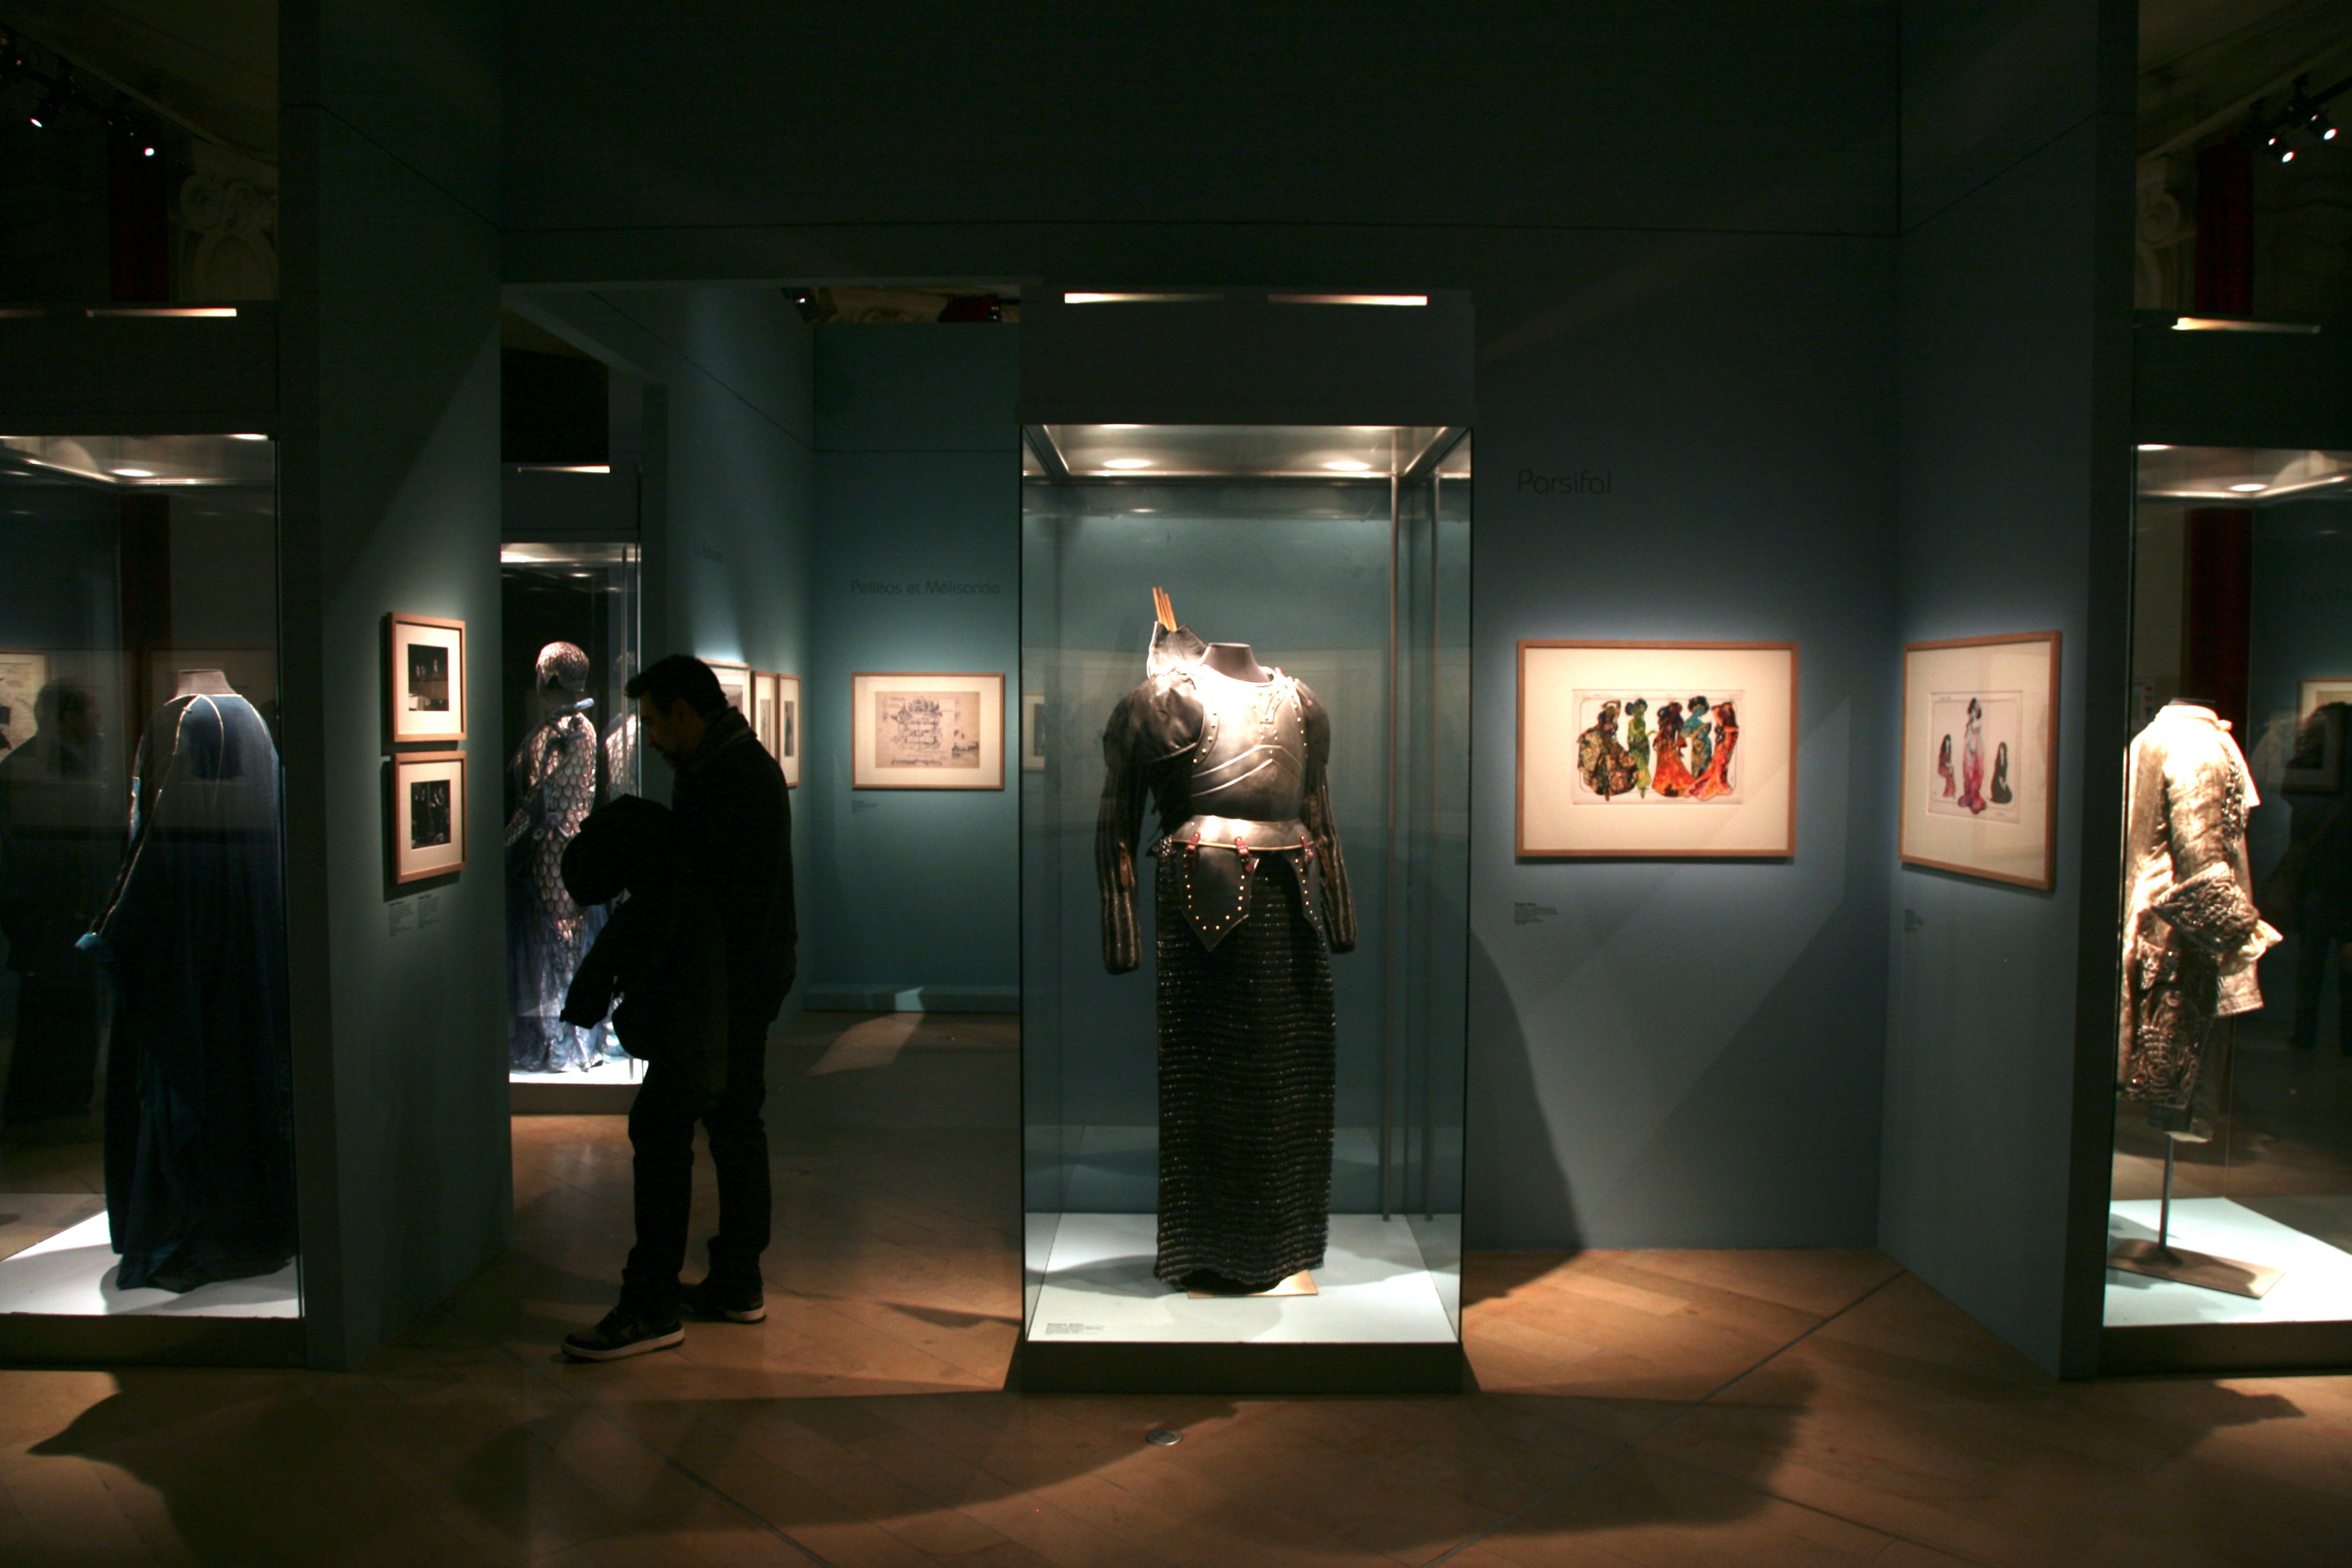
paris, museum, opera, interior design, art, exposition, design, bnf, tourist attraction, exhibition, palaisgarnier, operadeparis, liebermann, rolfliebermann, art gallery, art exhibition, display window